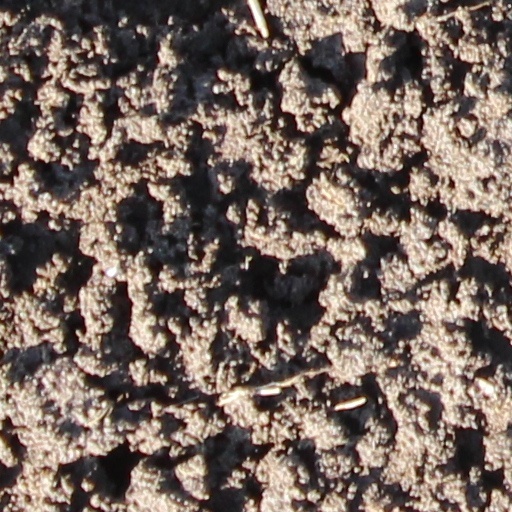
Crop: wheat